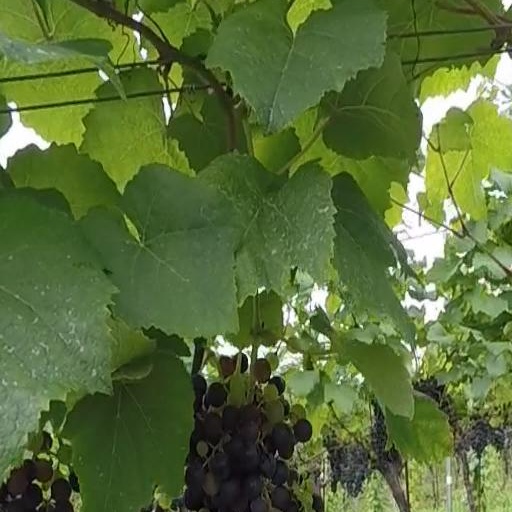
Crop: grape